Korat Royal Thai Air Force Base

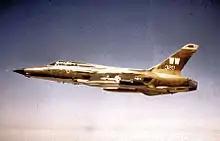
F-105G (S/N 63-8320) of the 561st Tactical Fighter Squadron, 388th Tactical Fighter Wing, over Southeast Asia in the summer of 1972. Aircraft scored three MiG kills in Vietnam

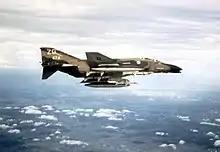
A 67th TFS EF-4C over North Vietnam, 1972

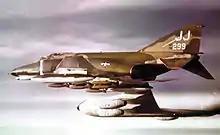
McDonnell F-4E-32-MC Phantom of the 34th Tactical Fighter Squadron

The Wild Weasel concept was originally proposed in 1965 as a method of countering the increasing North Vietnamese SAM threat, using volunteer crews. The mission of the Wild Weasels was to eliminate SAM sites in North Vietnam.